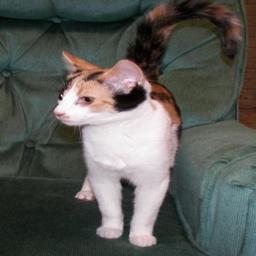
Animal: cats